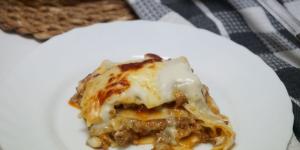
lasana de carne picada